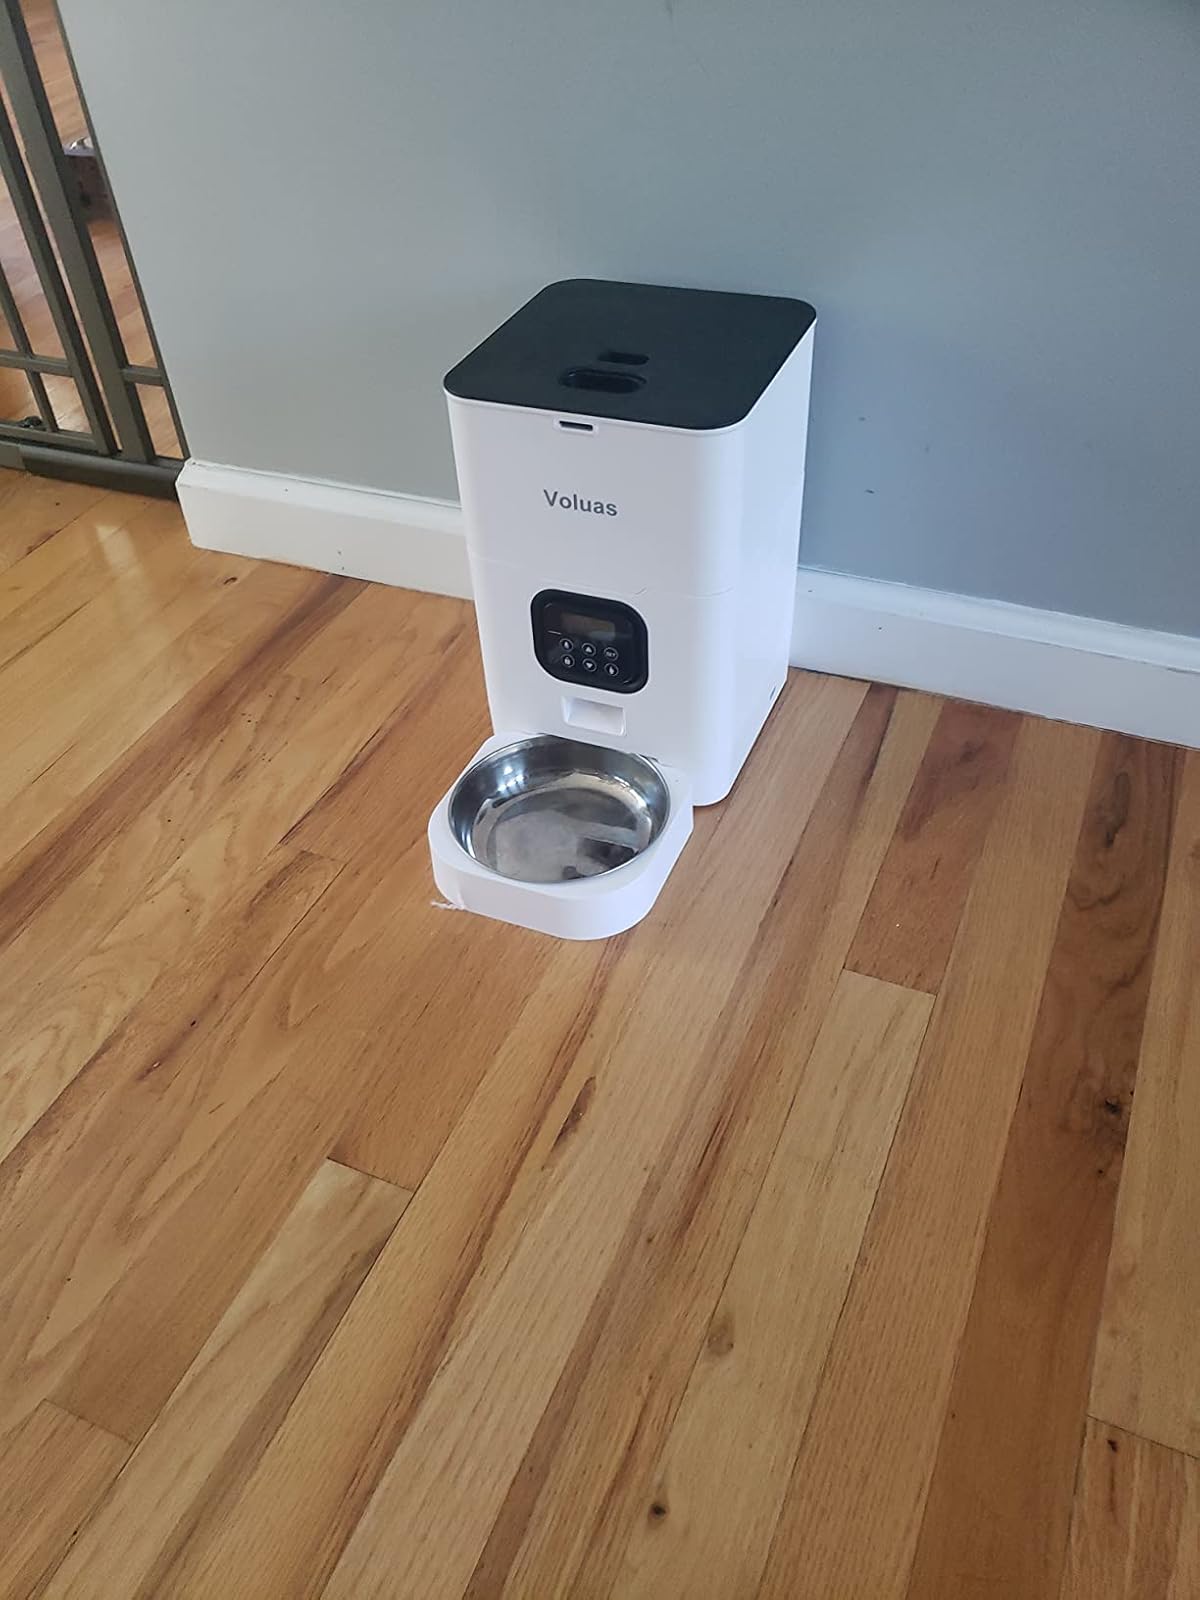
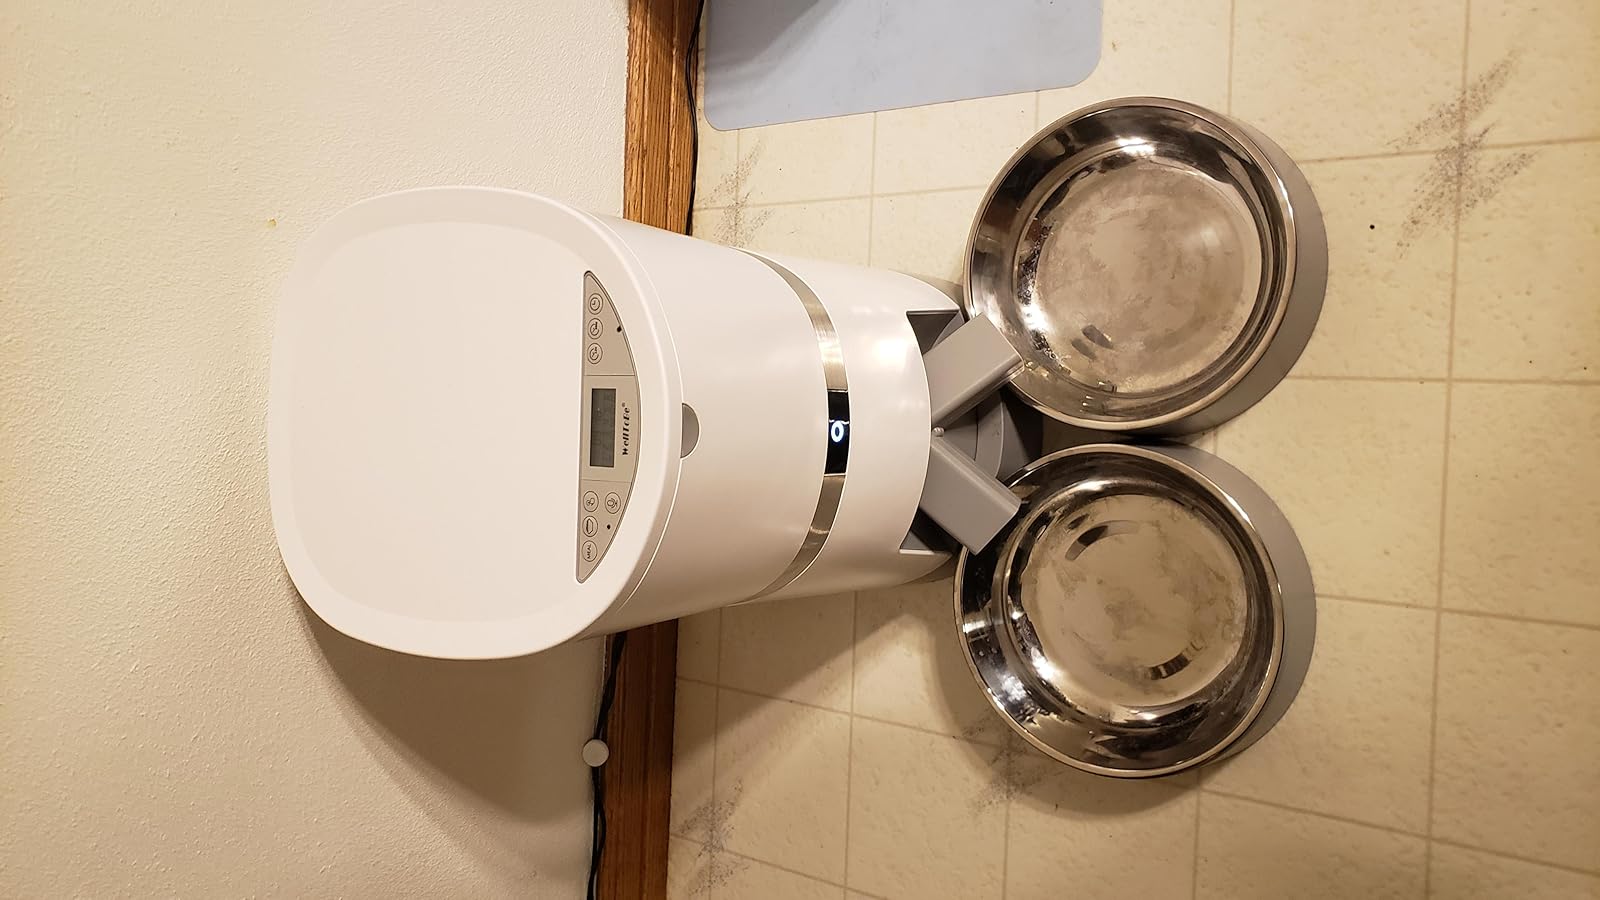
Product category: items_feeder
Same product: no